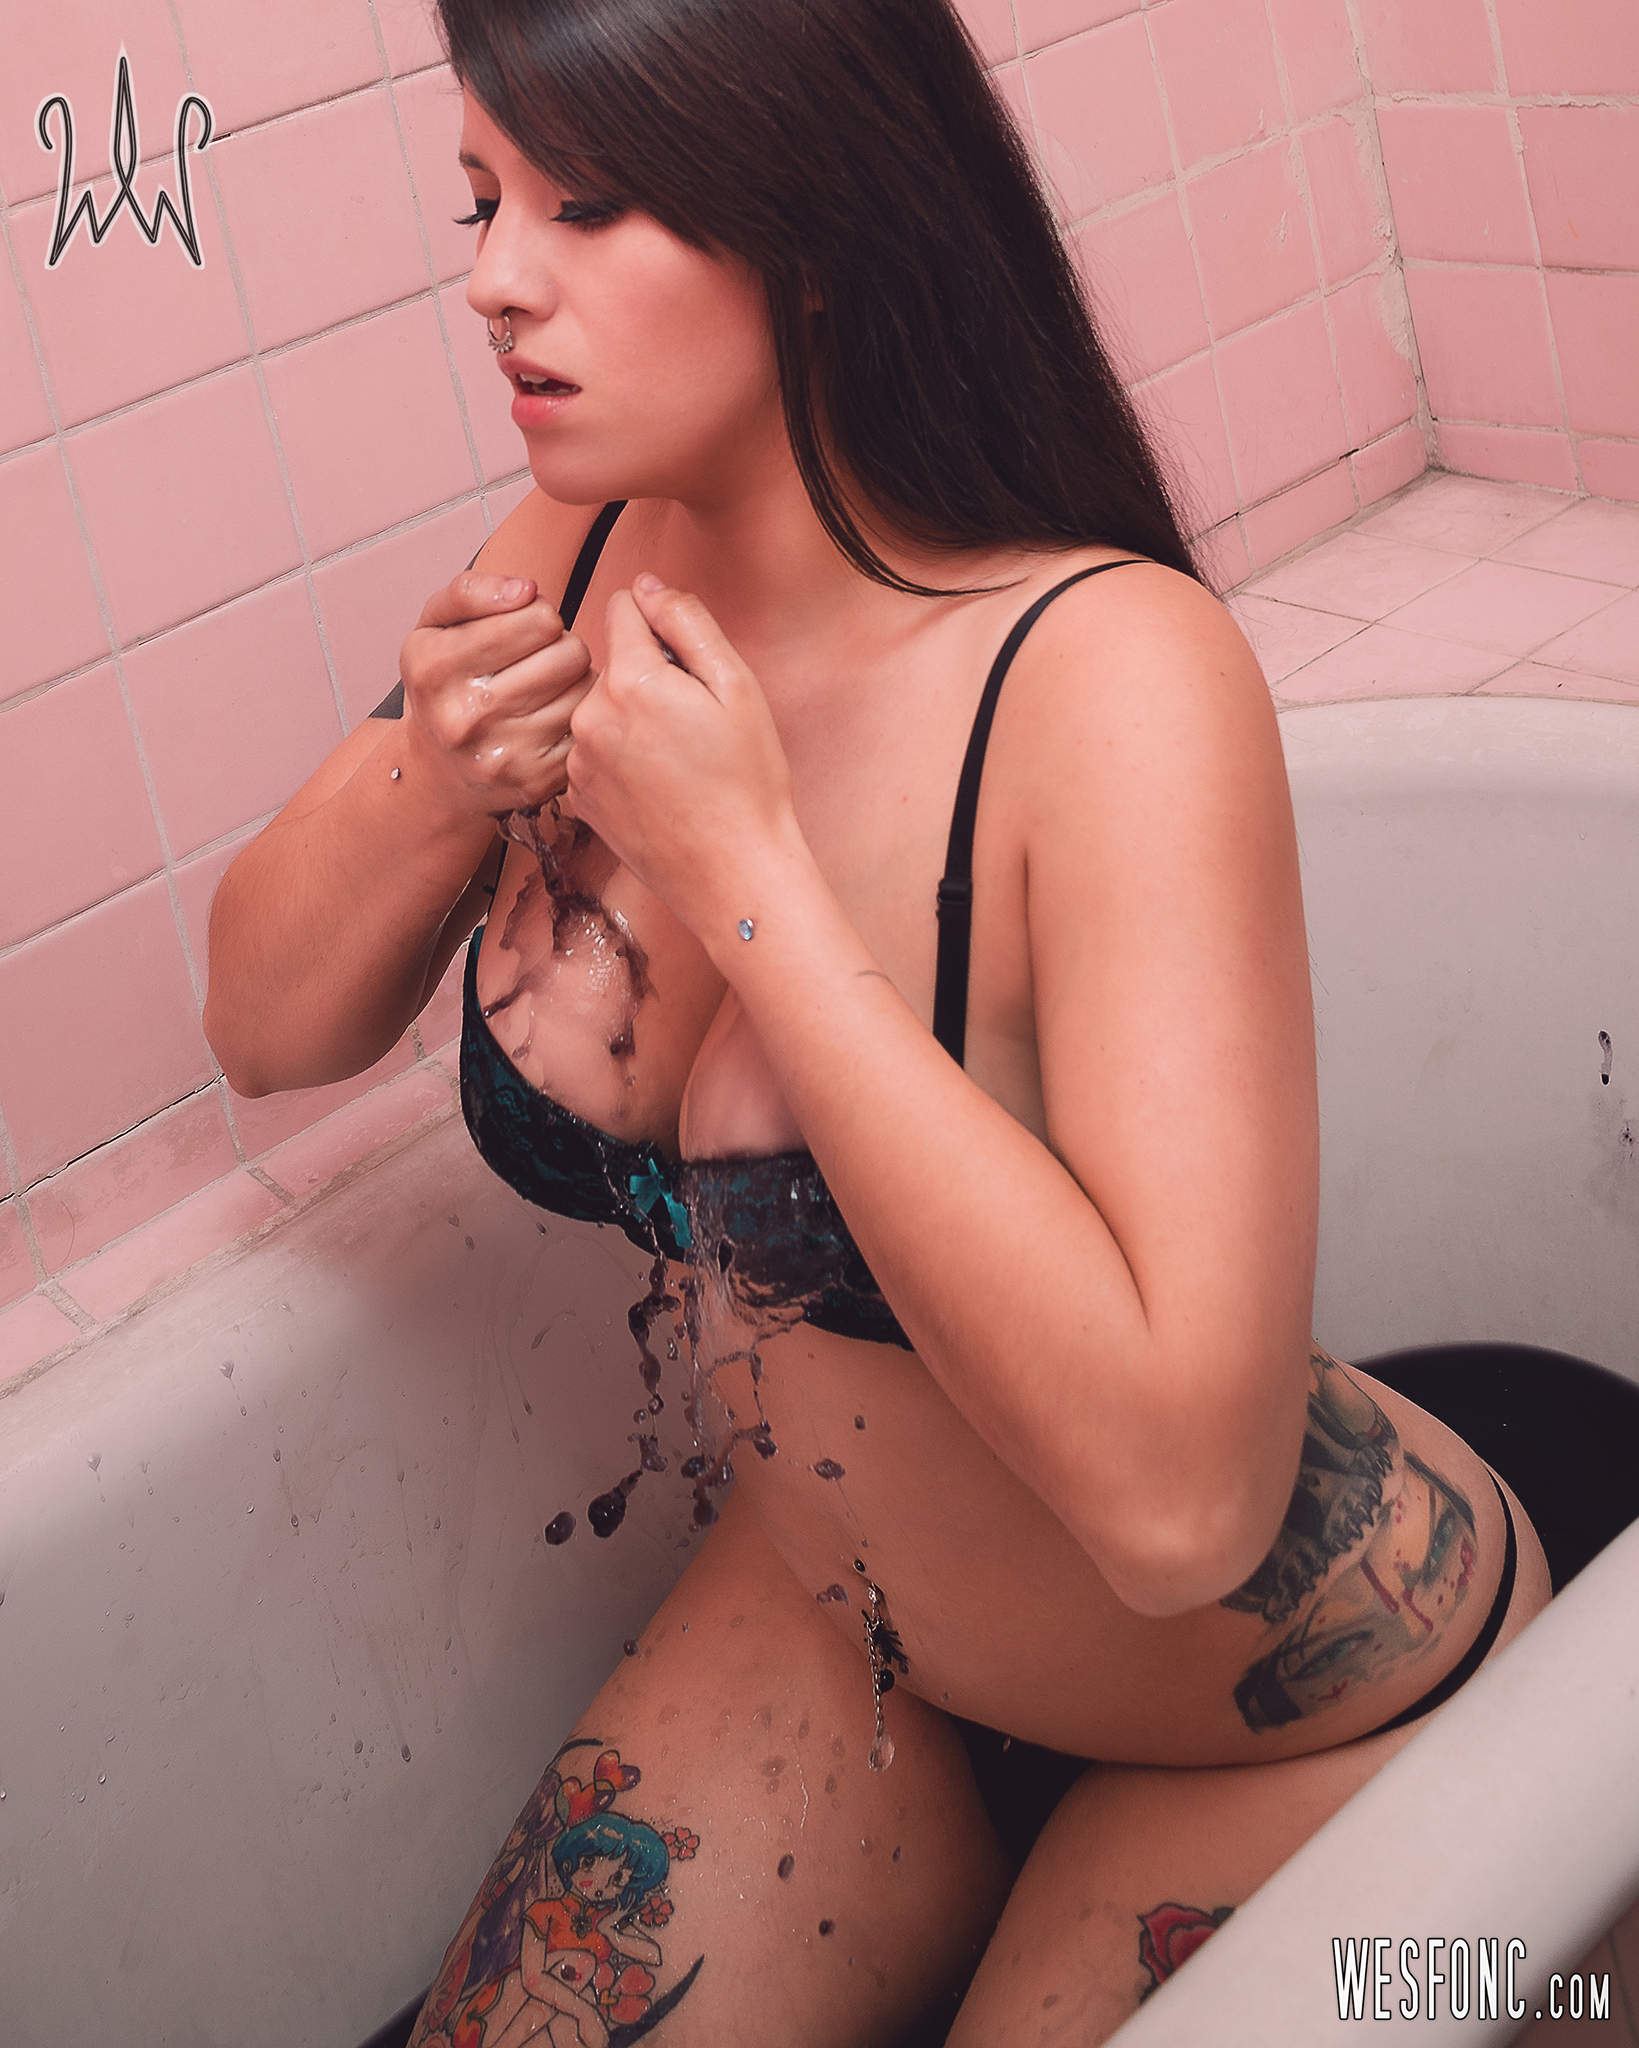
legs, feet, pantyhose, stockings, tights, beauty, model, girl, lingerie, shoulder, leg, black hair, arm, thigh, joint, brown hair, muscle, tattoo, long hair, undergarment, fetish model, neck